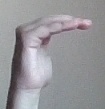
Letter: haa